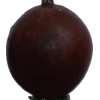
Label: gooseberry